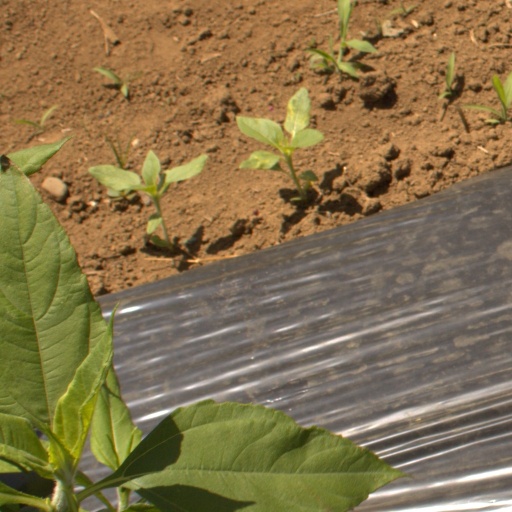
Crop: Jerusalem artichoke